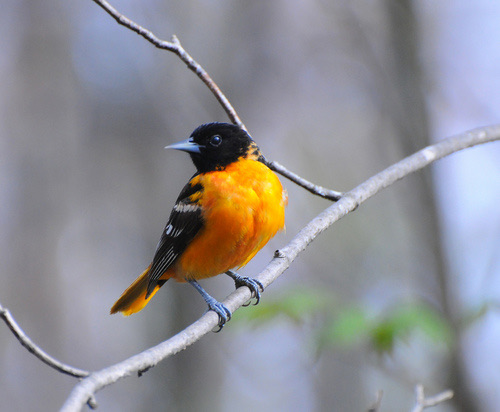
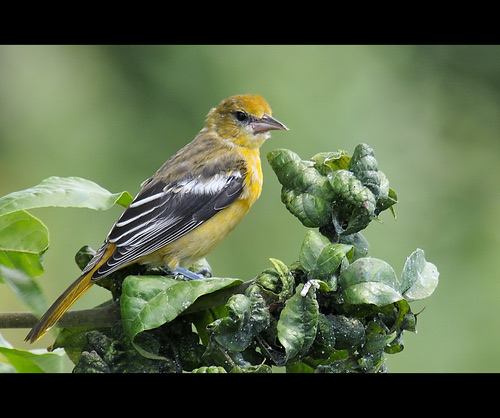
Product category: misc
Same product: yes